Gloria Macapagal Arroyo

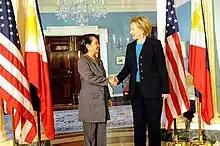
Arroyo with U.S. Secretary of State Hillary Clinton, February 17, 2009

After decades of surveys, consultations, and studies starting with the Monroe Survey in 1925 during the American period, the 9-year implementation process of K–12 curriculum finally began on May 20, 2008 during the Arroyo administration when Senator Mar Roxas filed the Omnibus Education Reform Act of 2008 (Senate Bill 2294) to strengthen the Philippine education system through timely interventions on the quality of teachers, the medium of instruction used and the evaluation of students' aptitude, among other aspects. It mandates the effectivity of K–12 four years later on April 24, 2012 during the administration of Arroyo's successor Benigno Aquino III which increase in the number of years in basic education, from 10 years to 12 years as consistent with global standards.